Carol Danvers

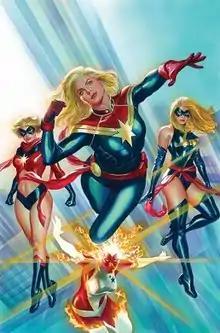
Various incarnations of Carol Danvers. Clockwise from left: Ms. Marvel (original costume), Captain Marvel, Ms. Marvel (black costume), and Binary. Art by Alex Ross.

Carol Susan Jane Danvers is a character appearing in American comic books published by Marvel Comics. Created by writer Roy Thomas and artist Gene Colan, the character first appeared as an officer in the United States Air Force and a colleague of the Kree superhero Mar-Vell in "Marvel Super-Heroes" #13 (March 1968). Danvers later became the first incarnation of Ms. Marvel in "Ms. Marvel" #1 (cover-dated January 1977) after her DNA was fused with Mar-Vell's during an explosion, giving her superhuman powers. Debuting in the Silver Age of comics, the character was featured in a self-titled series in the late 1970s before becoming associated with the superhero teams the Avengers and the X-Men. The character has also been known as Binary, Warbird, and Captain Marvel at various points in her history.